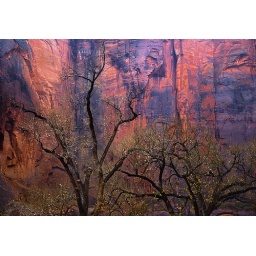
The red rock canyon walls of zion canyon provide a background for a grove of leaveless cottonwood trees in zion national park, utah